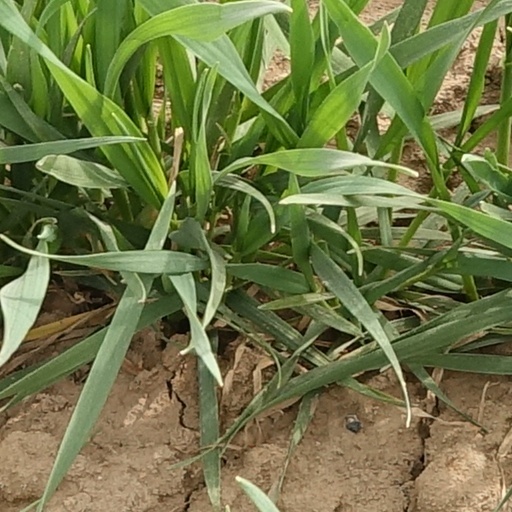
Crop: wheat